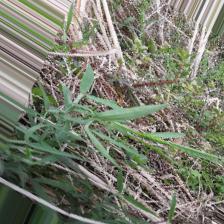
Label: Normal